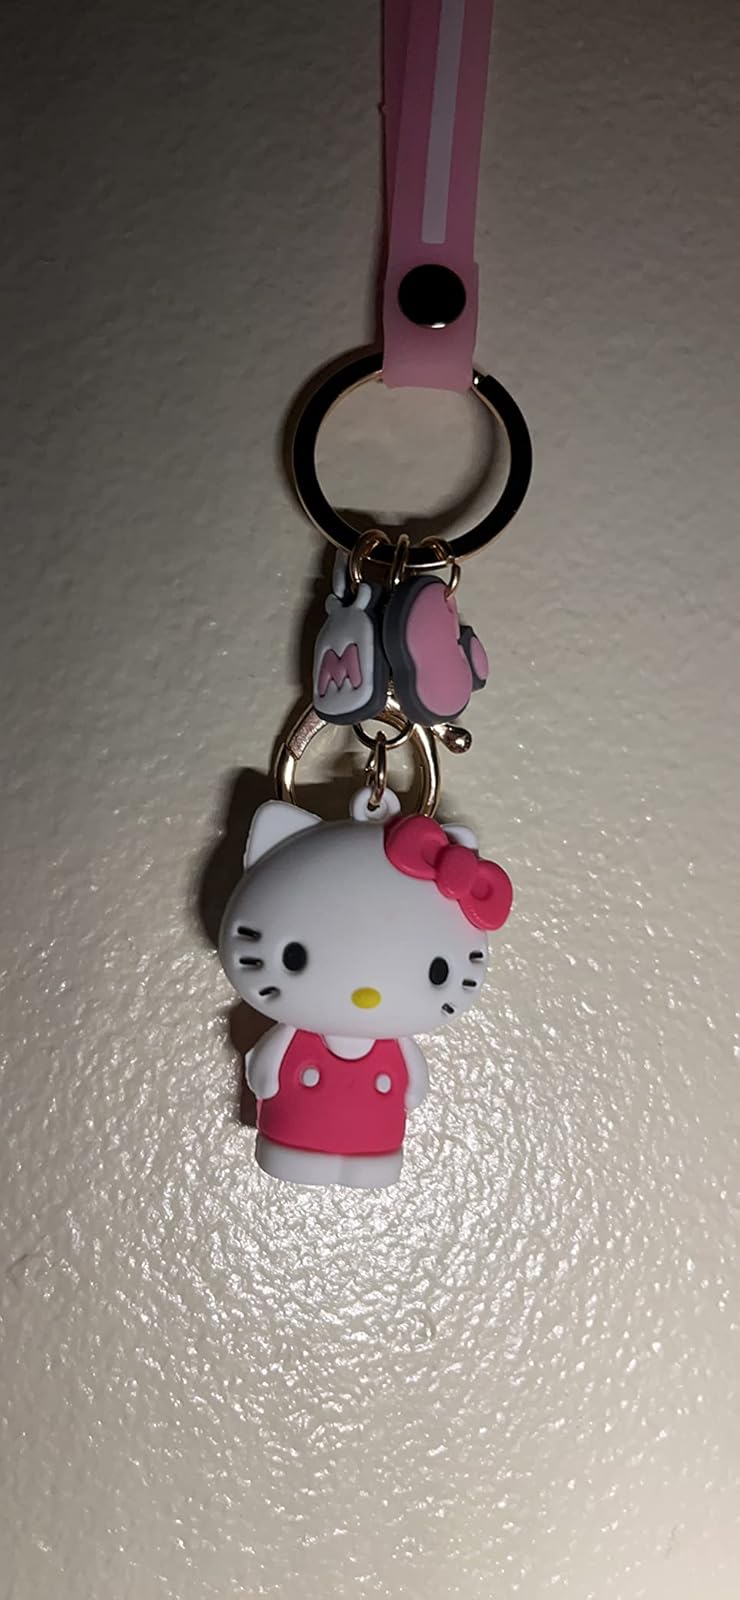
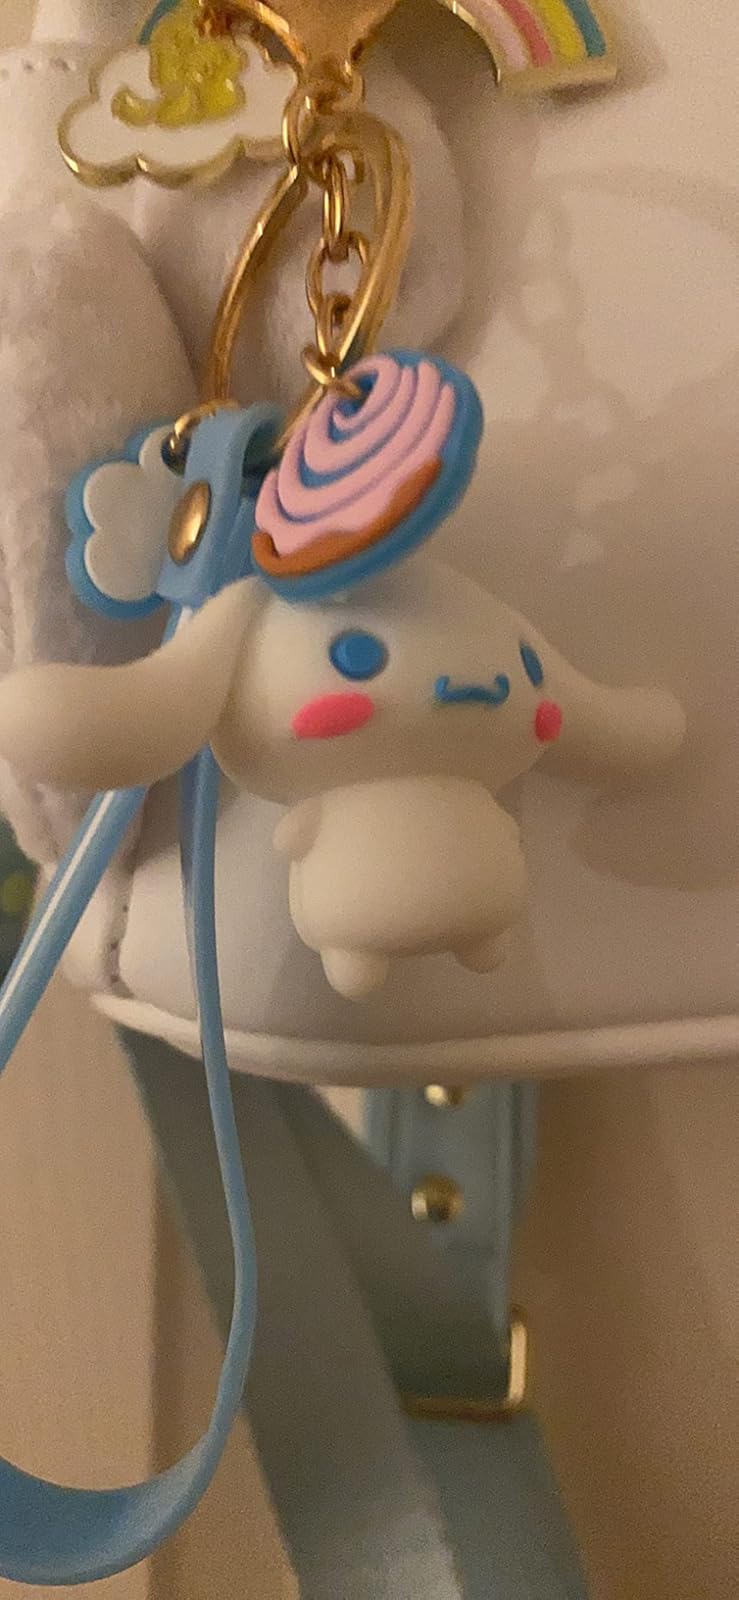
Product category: accessories_keychain
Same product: no